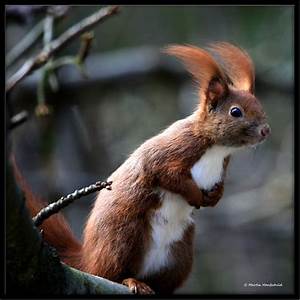
Label: scoiattolo